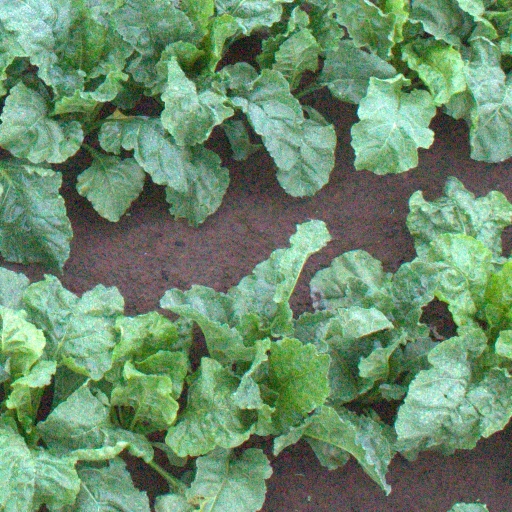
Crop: sugar beet